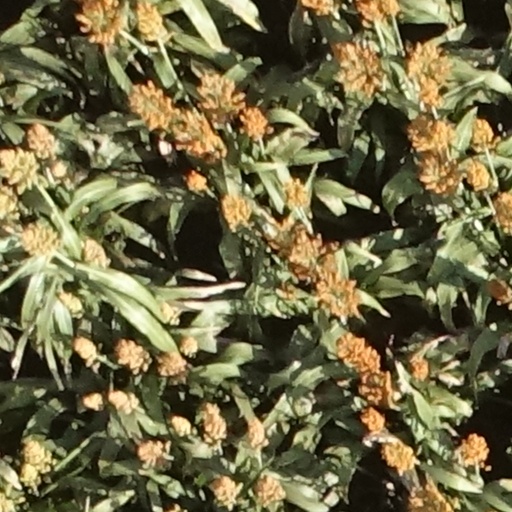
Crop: sorghum